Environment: real
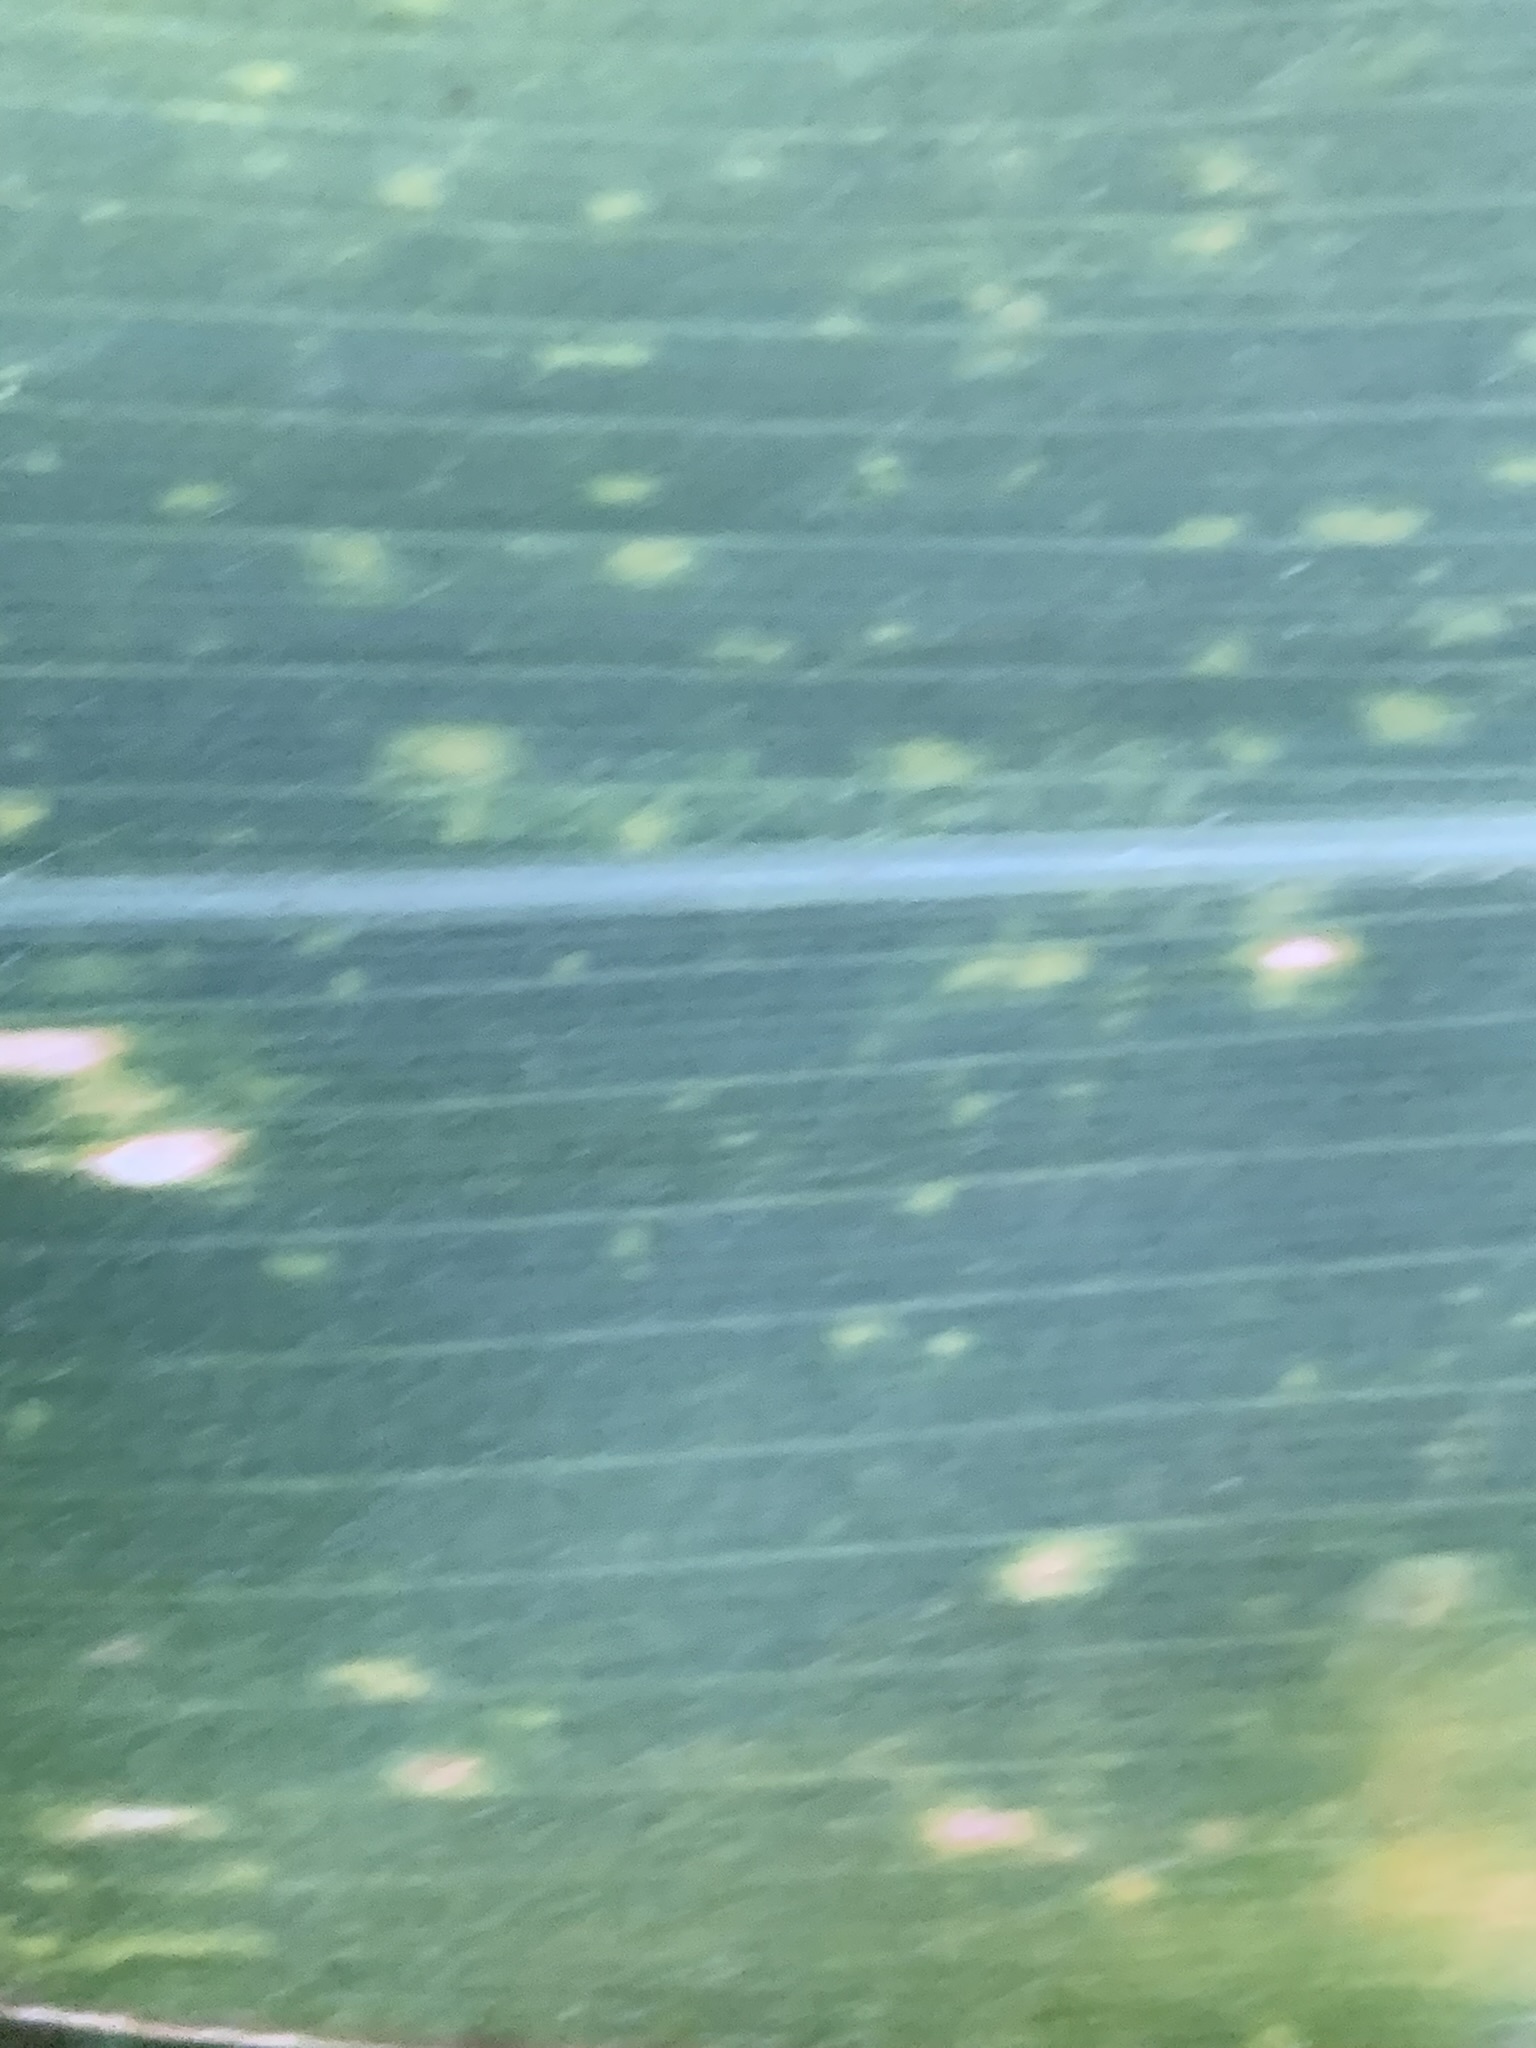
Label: lethal_necrosis